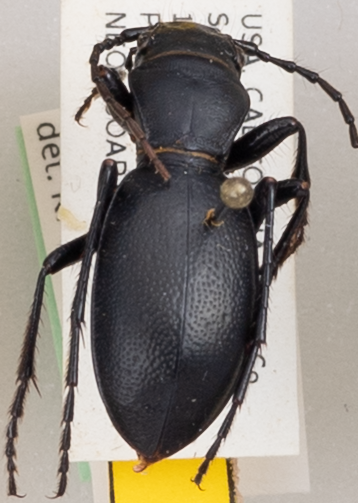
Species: Omus californicus
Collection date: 2019-05-22
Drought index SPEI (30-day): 0.992
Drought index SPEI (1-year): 0.348
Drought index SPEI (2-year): -0.142